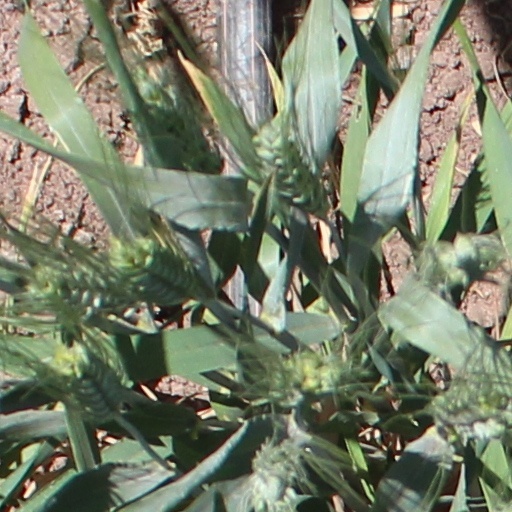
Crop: wheat